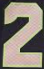
Number: 2